The Improv (TV series)

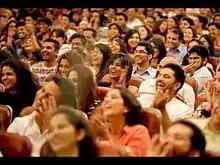
Audience enjoying an Improv show

Every show of The Improv has four to five rounds. Each round has a prefix ‘SHUT UP AND’. The first round is a general improvisation round called ‘SHUT UP AND IMPROV’ where a general situation, topic or location is given by the audience to the host who assigns roles and scenarios to the performers, who must improvise and perform a skit on the spot. The popular rounds of THE IMPROV are Freeze, Switch and Rotate.